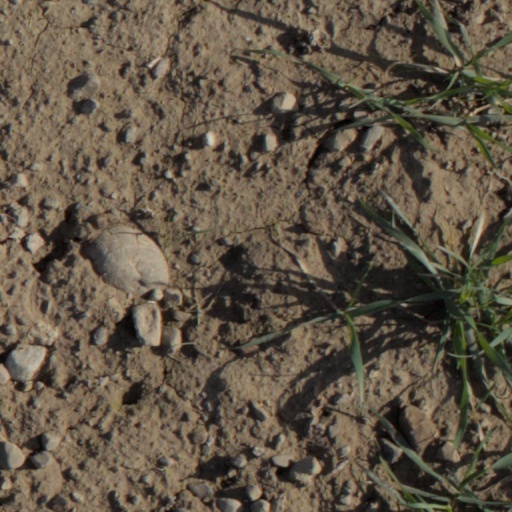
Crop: wheat